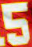
Number: 5